Penshaw Monument

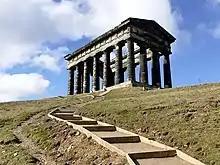
The monument

The Penshaw Monument (officially the Earl of Durham's Monument) is a memorial in the style of an ancient Greek temple on Penshaw Hill in the metropolitan borough of the City of Sunderland, North East England. It is located near the village of Penshaw, between the towns of Washington and Houghton-le-Spring in historic County Durham. The monument was built between 1844 and 1845 to commemorate John Lambton, 1st Earl of Durham (1792–1840), Governor-General of British North America and author of the Durham Report on the future governance of the American territories. Owned by the National Trust since 1939, it is a Grade I listed structure.